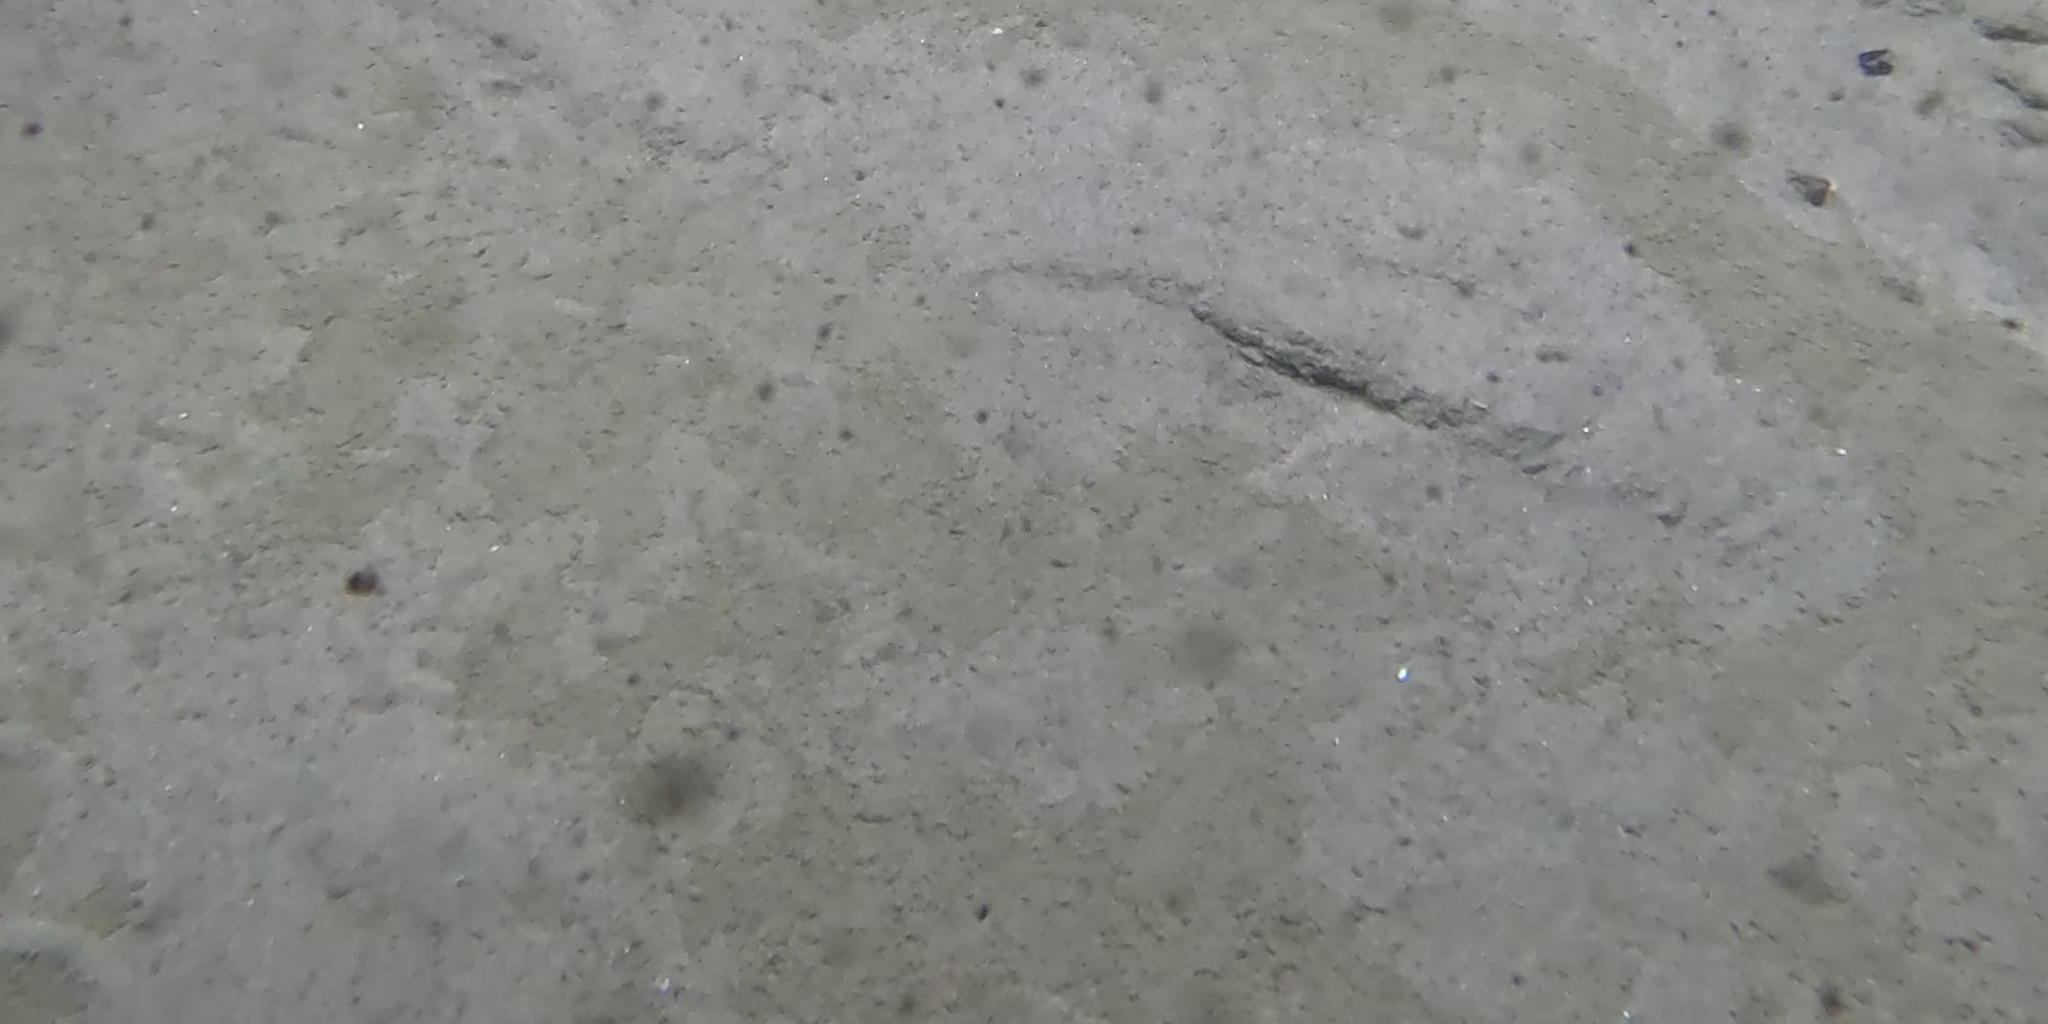
Seabed habitat: sand